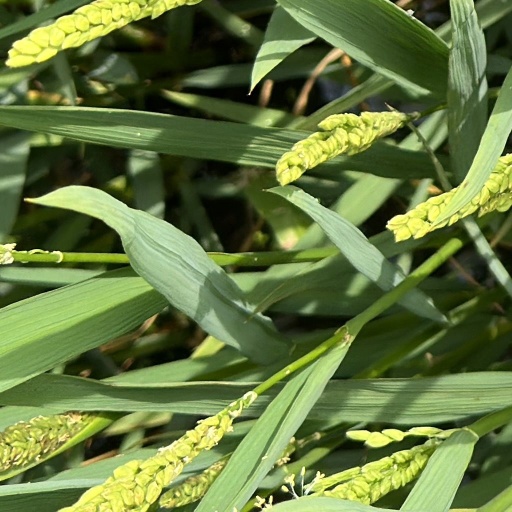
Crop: rice